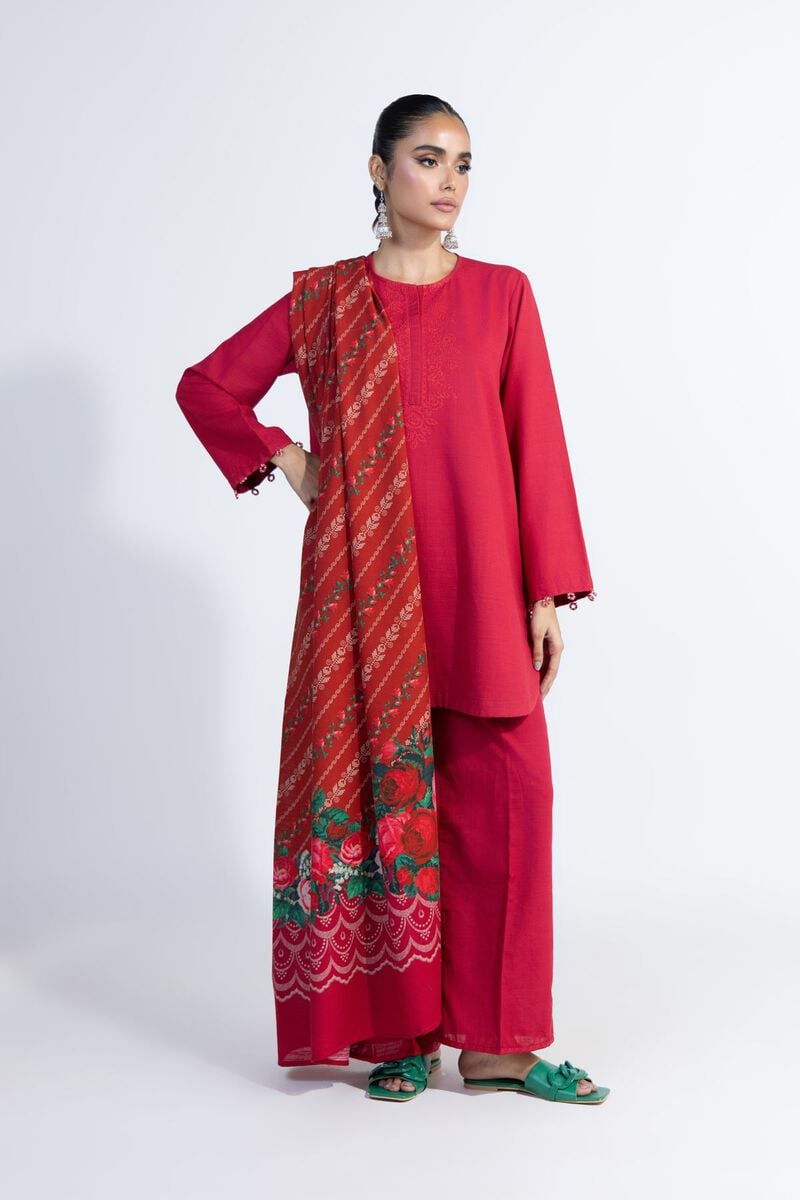
red multi embroidered kurta jacket